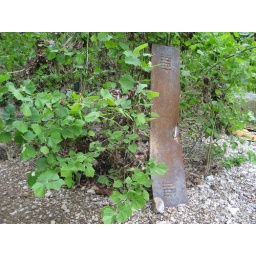
random lost locker door laying against a sycamore tree near the Maury River bank along the Chessie Trail